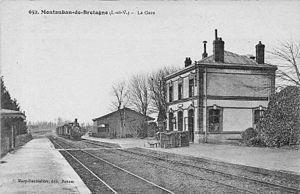
L'intérieur de la gare vers 1900, avec le bâtiment voyageurs, une halle à marchandises, un abri de quai, les deux voies et un train vapeur en desserte.
La gare de Montauban-de-Bretagne est une gare ferroviaire française de la ligne de Paris-Montparnasse à Brest, située sur le territoire de la commune de Montauban-de-Bretagne, dans le département d'Ille-et-Vilaine en région Bretagne.